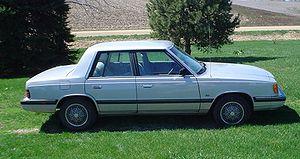
Plymouth est une marque d'automobiles fabriquées par le constructeur automobile Chrysler aux États-Unis, de 1928 à 2001.